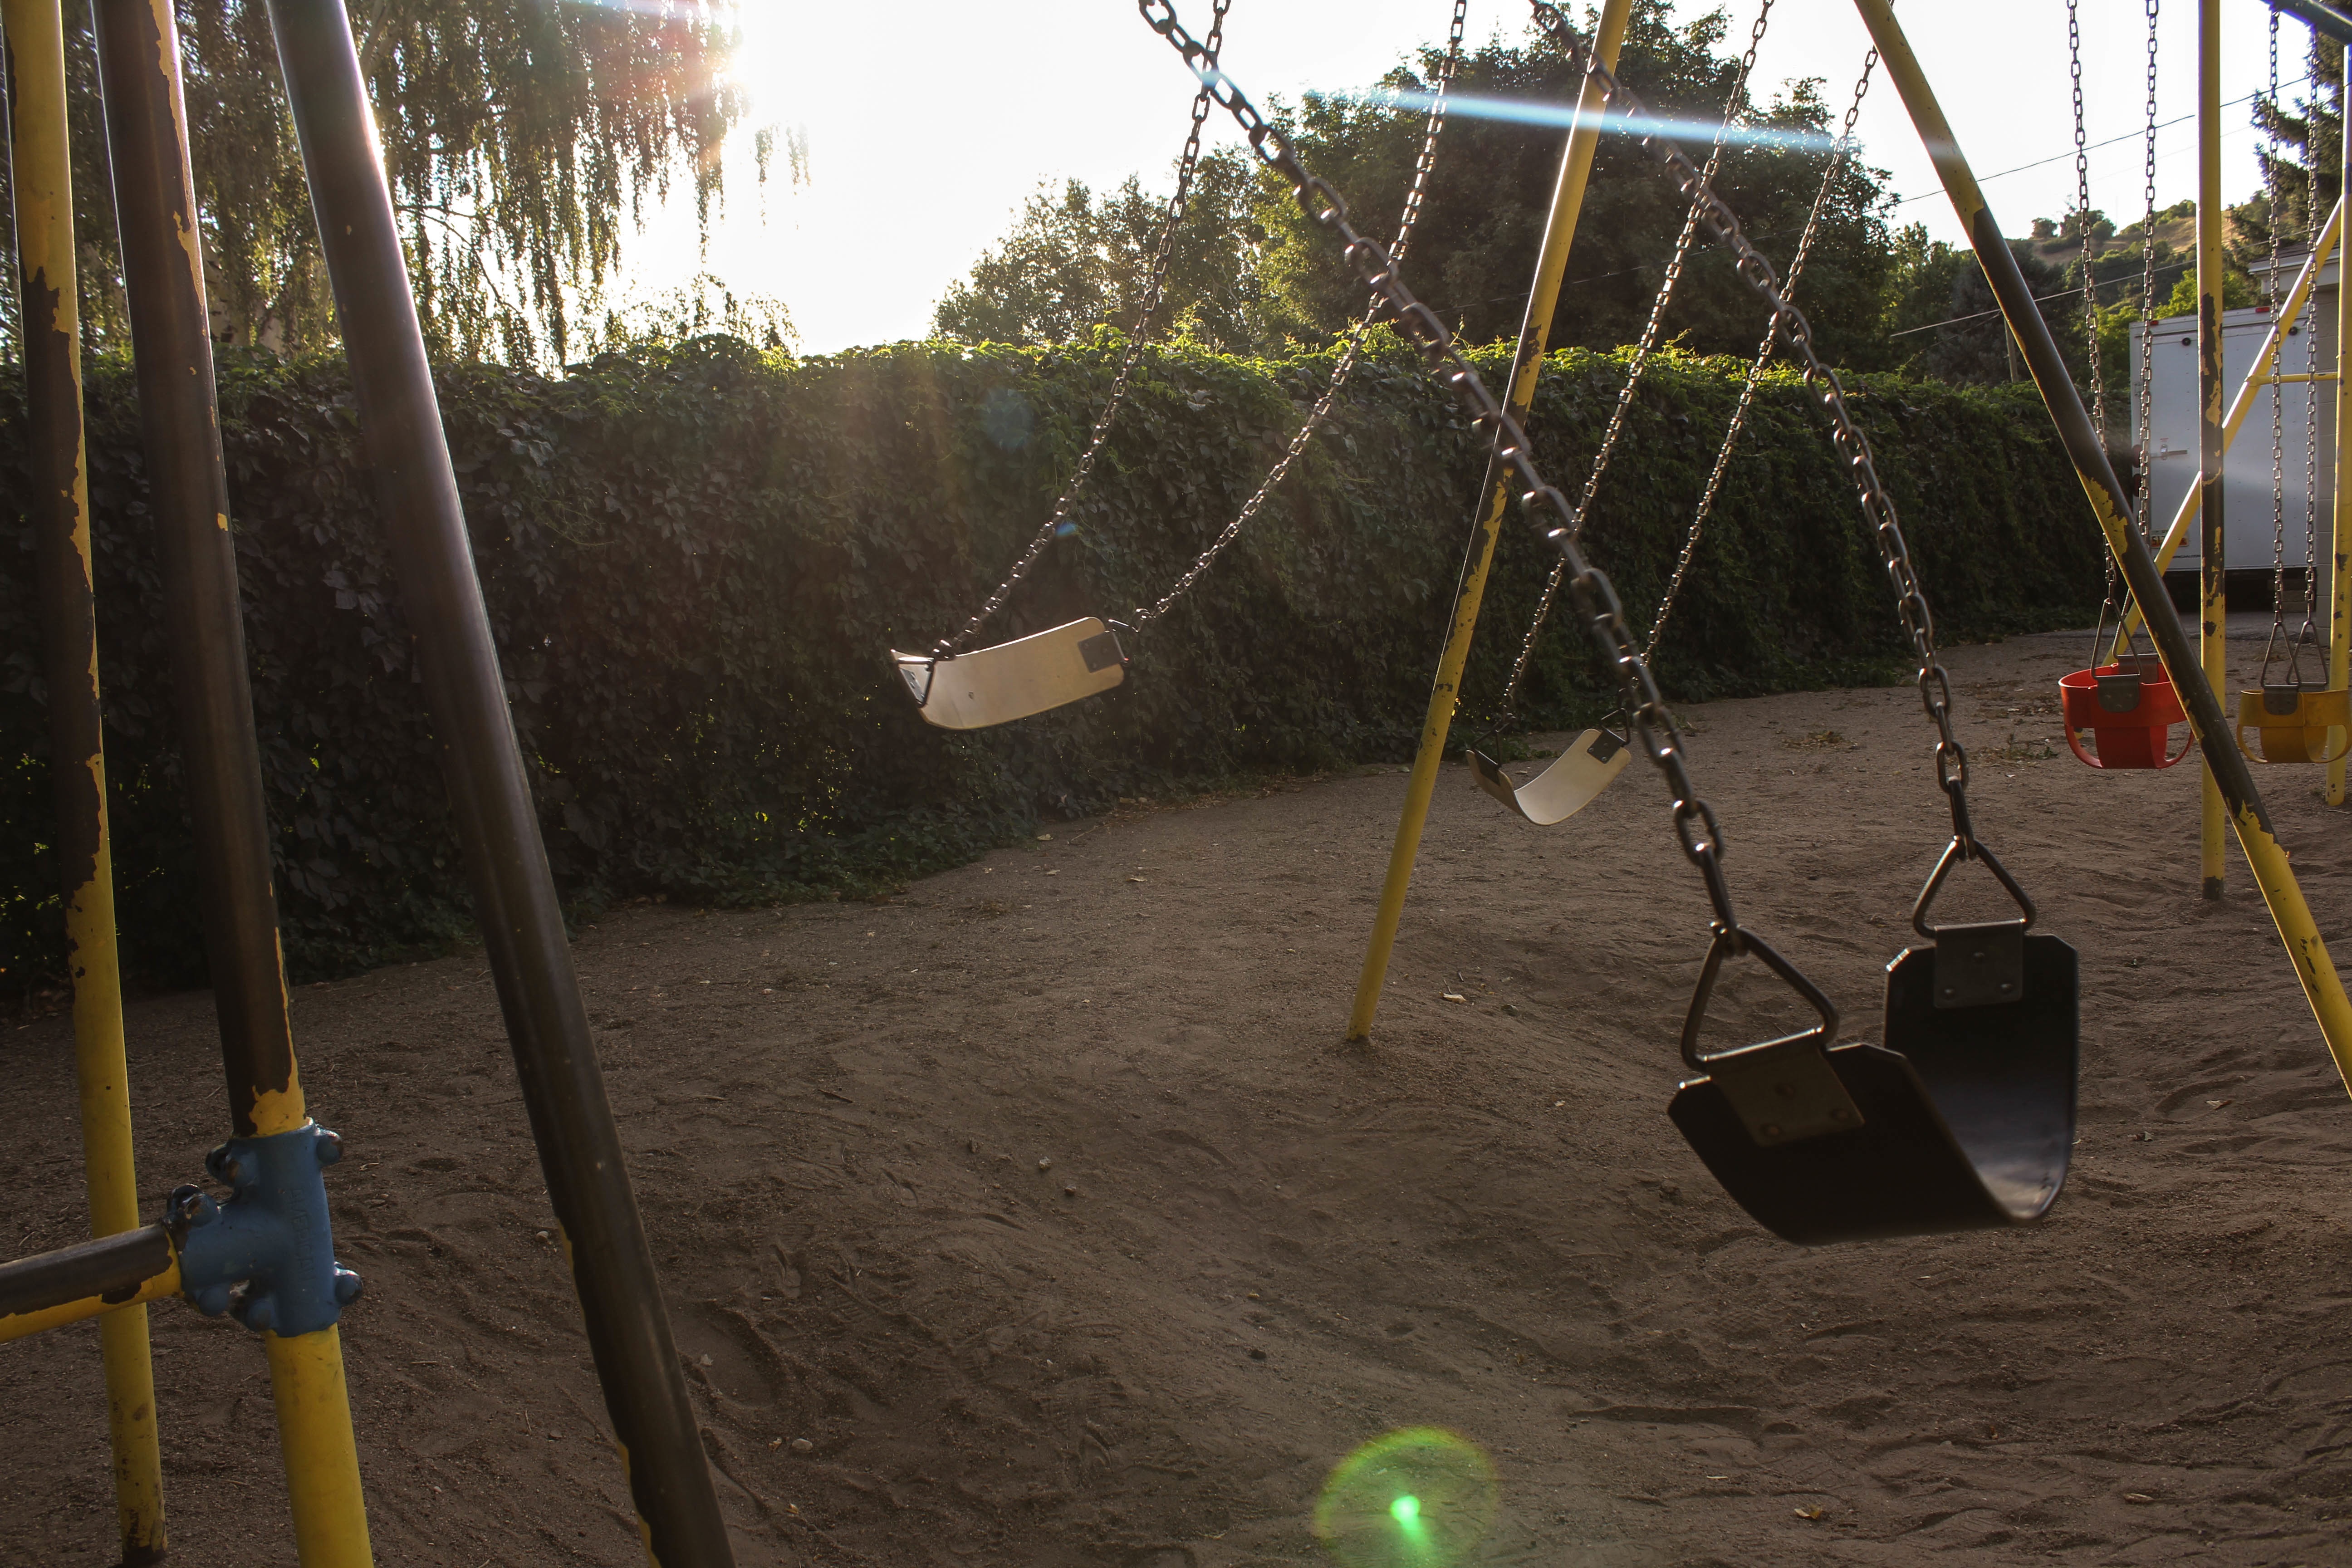
swing, playground, games, screenshot, outdoor play equipment